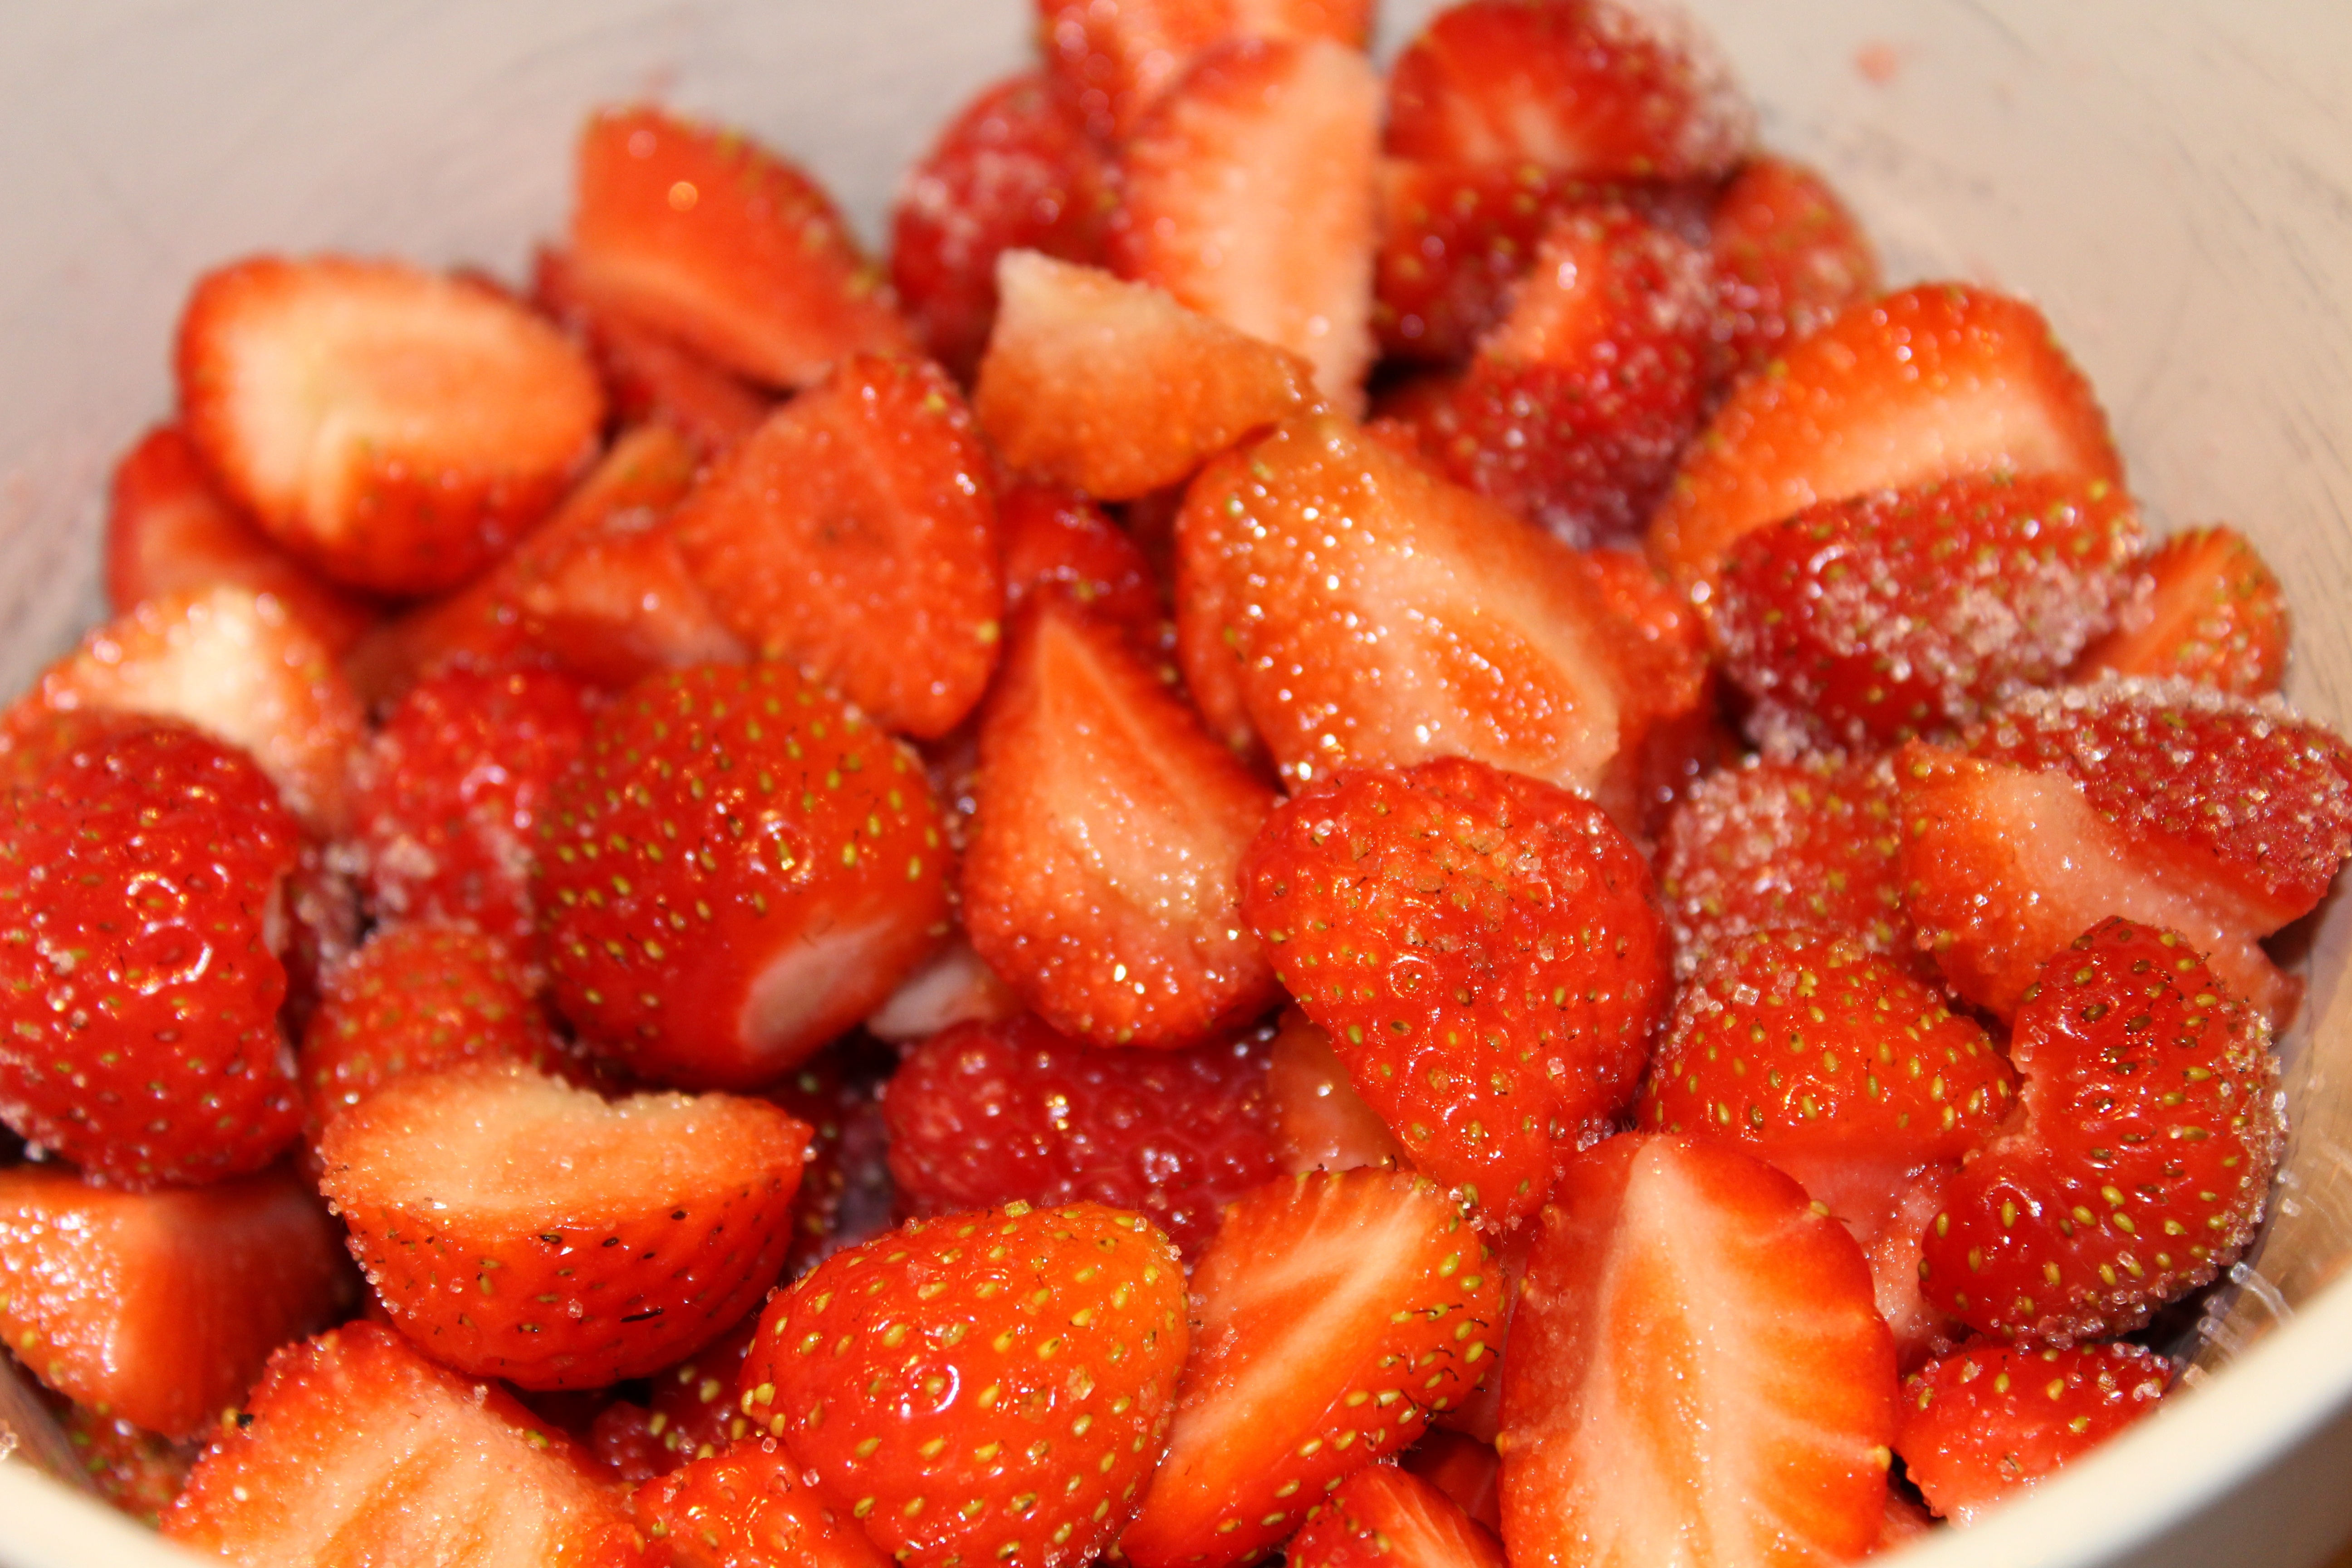
plant, fruit, berry, sweet, summer, orange, bowl, dish, meal, food, red, produce, fresh, breakfast, juicy, healthy, dessert, delicious, strawberry, eating, sugar, strawberries, strawberry pie, candied fruit